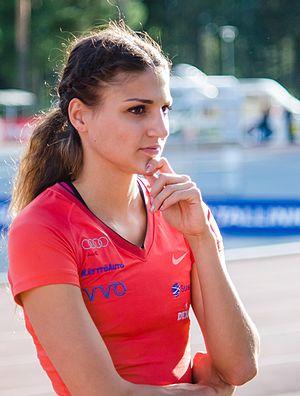
Nooralotta Neziri est une athlète finlandaise, spécialiste du 100 m haies.